Acanthaclisini

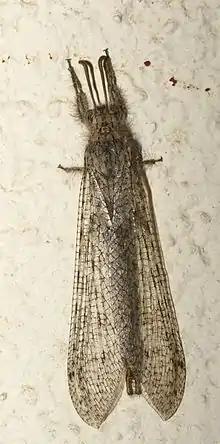
Male "Centroclisis vitanda"

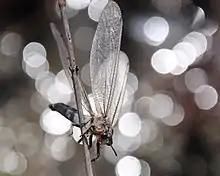
"Acanthaclisis occitanica"

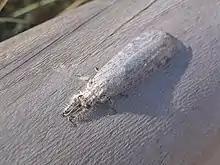
"Synclisis baetica"

The larvae of most species live in open tracts of fairly deep sand, and do not construct pitfall traps. They burrow beneath the surface of the sand which needs to be deep enough to allow temperature regulation, concealment from predators and space to hunt prey. Many hunt both on the soil surface and beneath it.